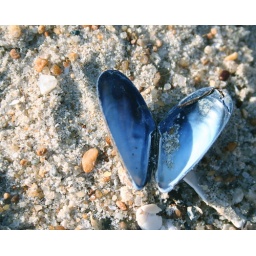
blue wings in sand